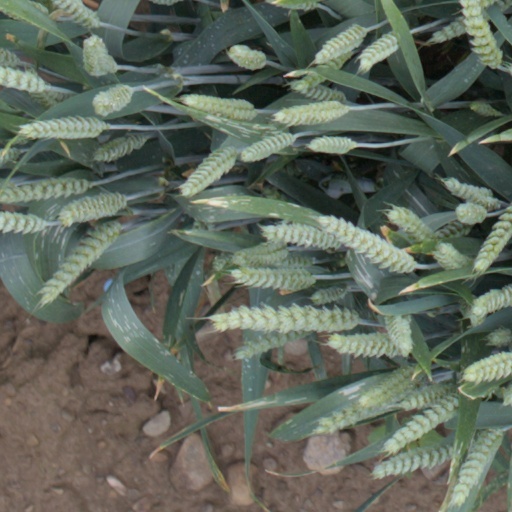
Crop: wheat